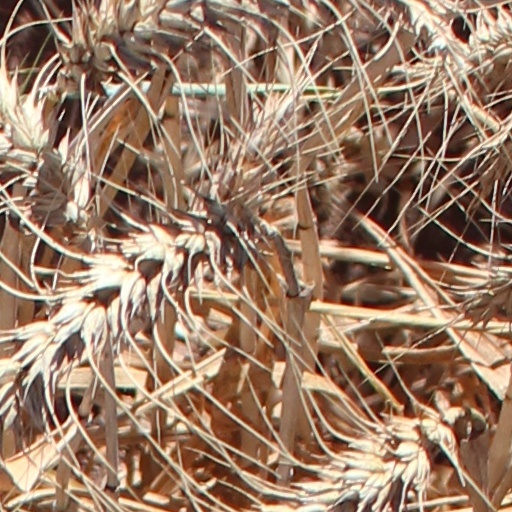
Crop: wheat